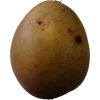
Label: Pear 3